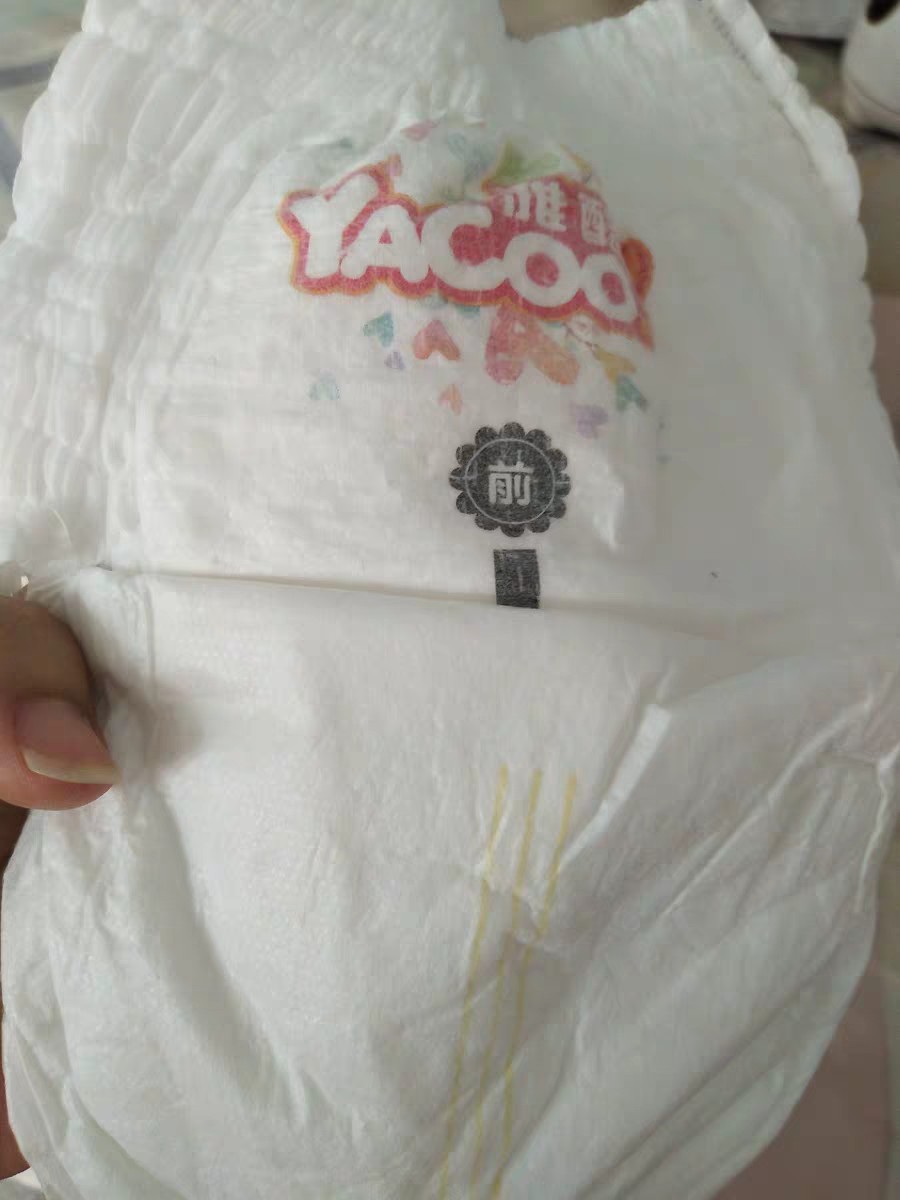
Label: trash